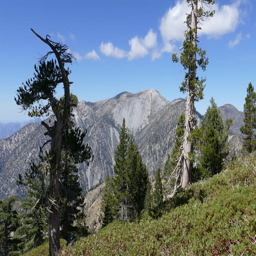
time lapse clouds a city .